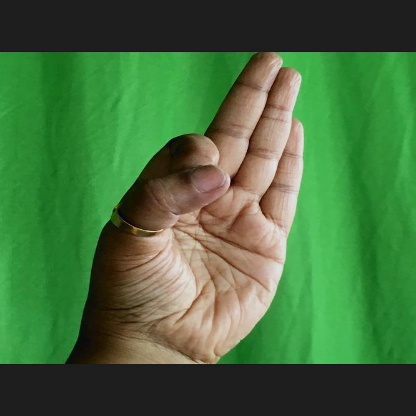
Mudra: Aralam